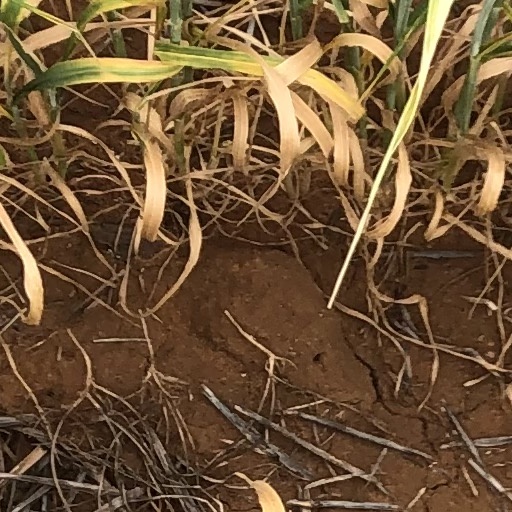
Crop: wheat